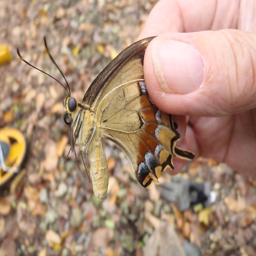
butterfly on the brink : person found in a year raises hope for revival of species